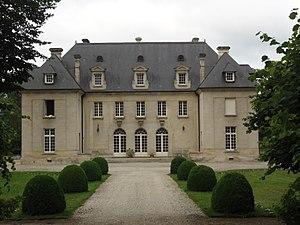
Quincy-Basse est une commune française située dans le département de l'Aisne, en région Hauts-de-France.